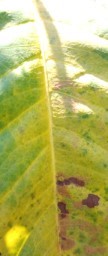
Label: Cerscospora